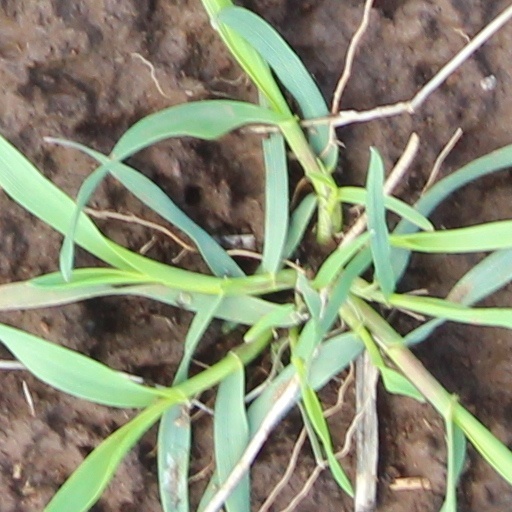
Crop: wheat